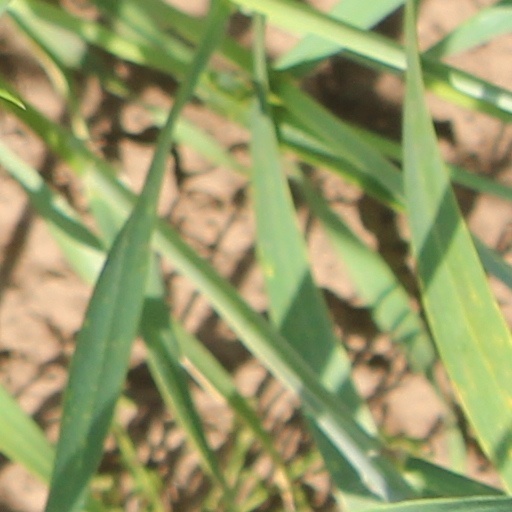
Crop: wheat